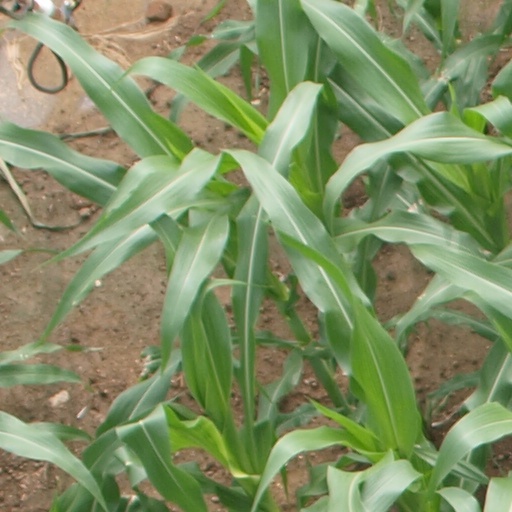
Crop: maize; corn